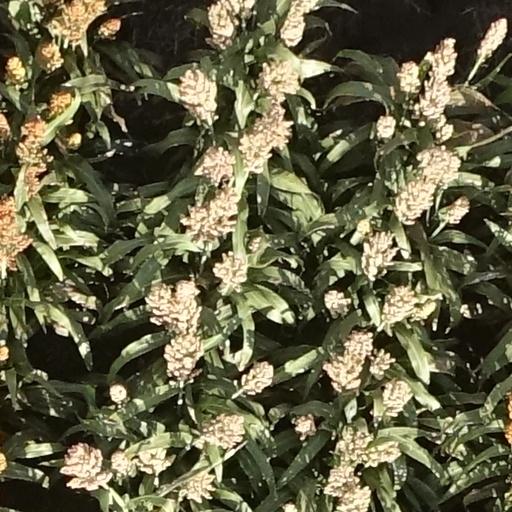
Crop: sorghum